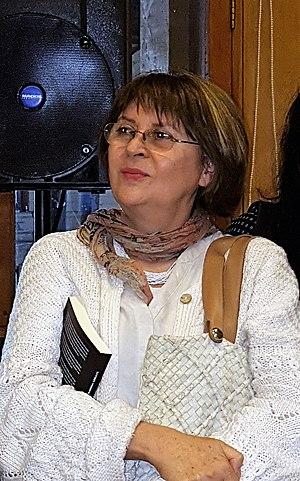
Marina Arrate Palma est une psychologue clinicienne et poétesse chilienne.